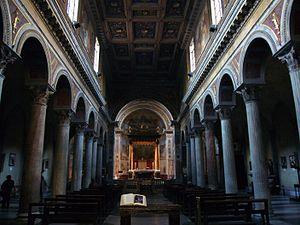
La Basilique San Nicola in Carcere, en français Saint Nicolas en prison, est un lieu de culte catholique situé dans le rione de Sant'Angelo à Rome en Italie, près du Forum Boarium. Sur l'emplacement d'une église du VIᵉ siècle, cette basilique chrétienne est dédicacée au XIIᵉ siècle et en partie reconstruite au XVIᵉ siècle.